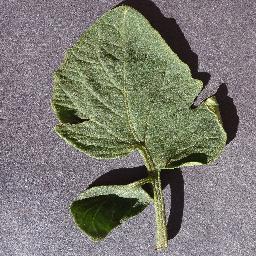
Label: Tomato___healthy